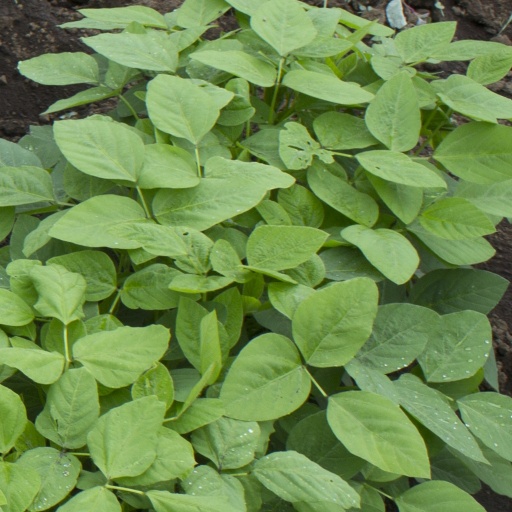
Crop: soybean